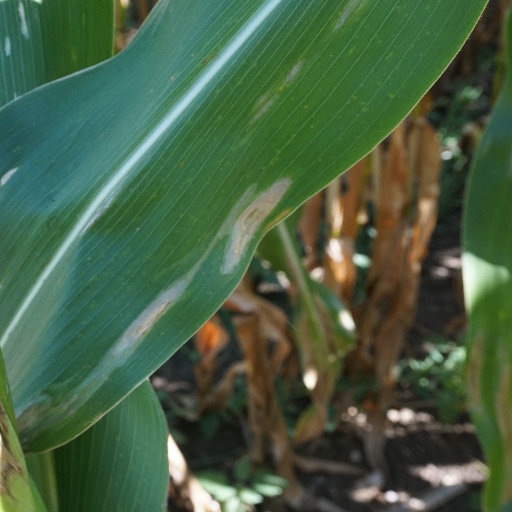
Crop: maize; corn